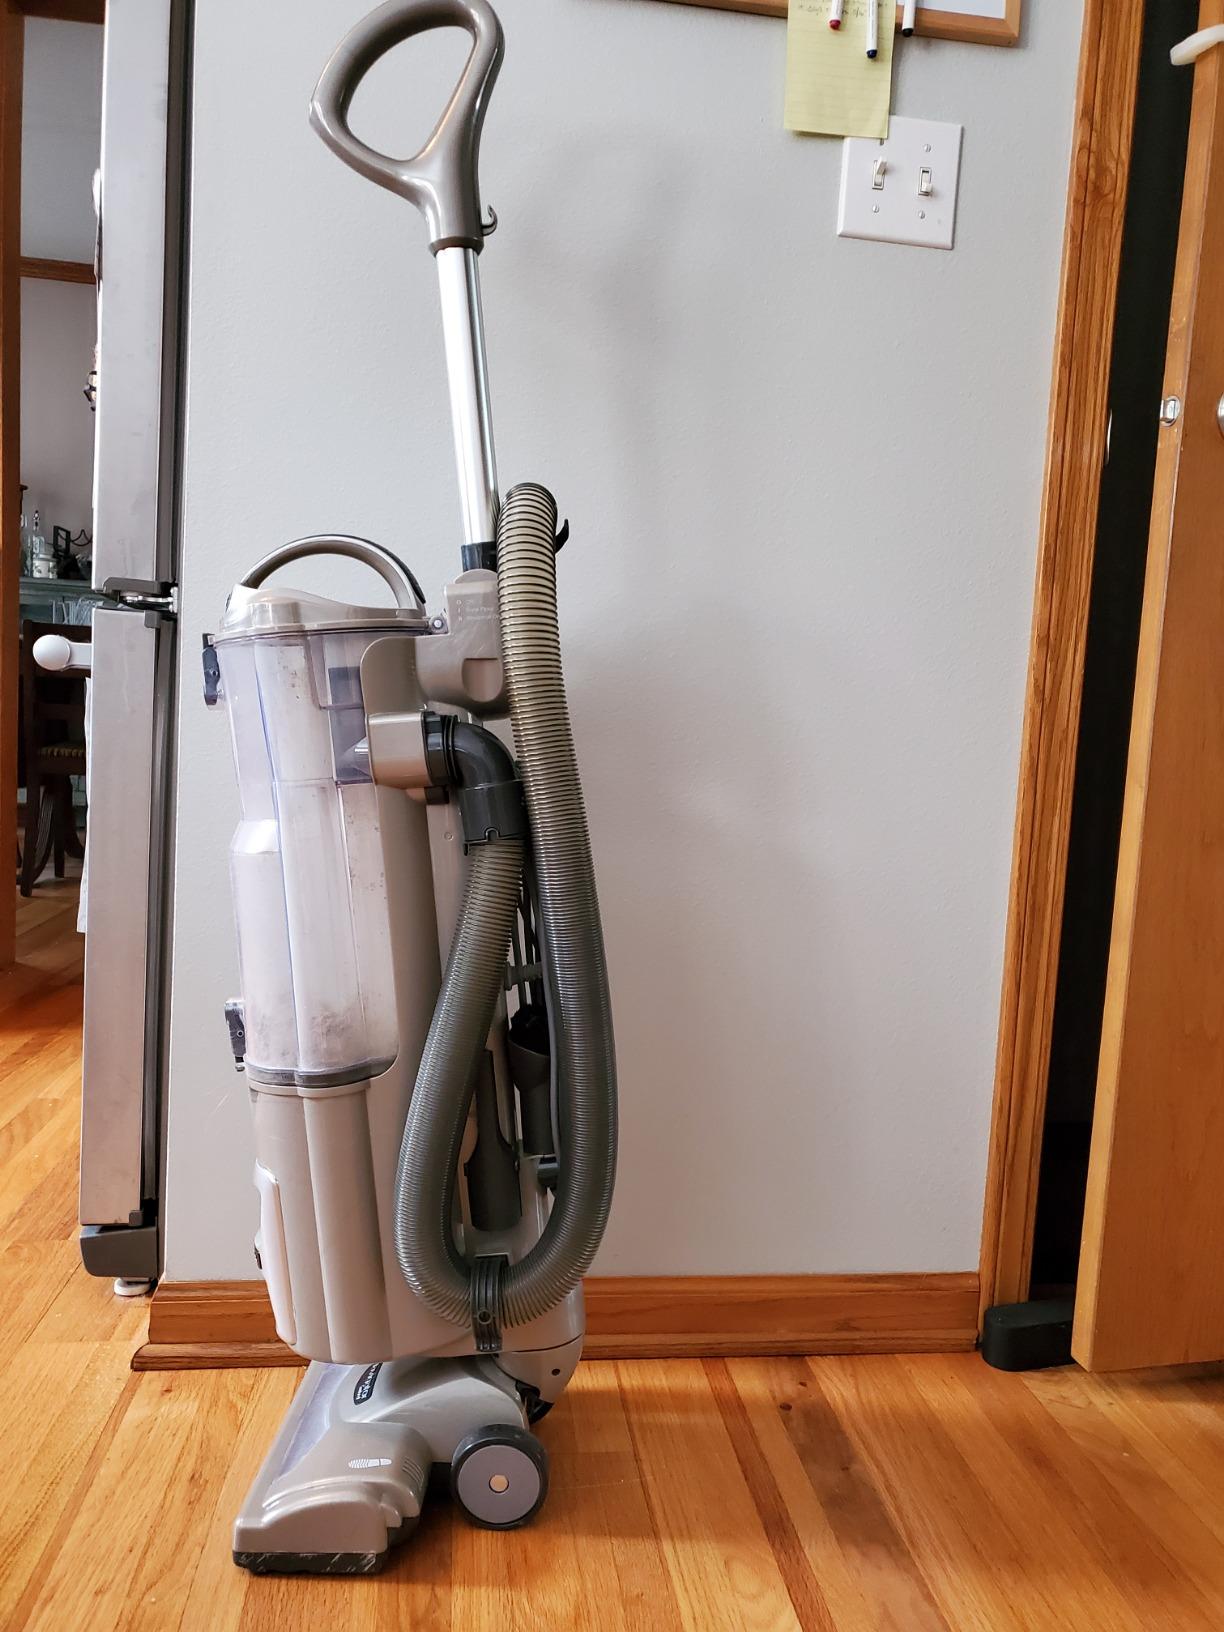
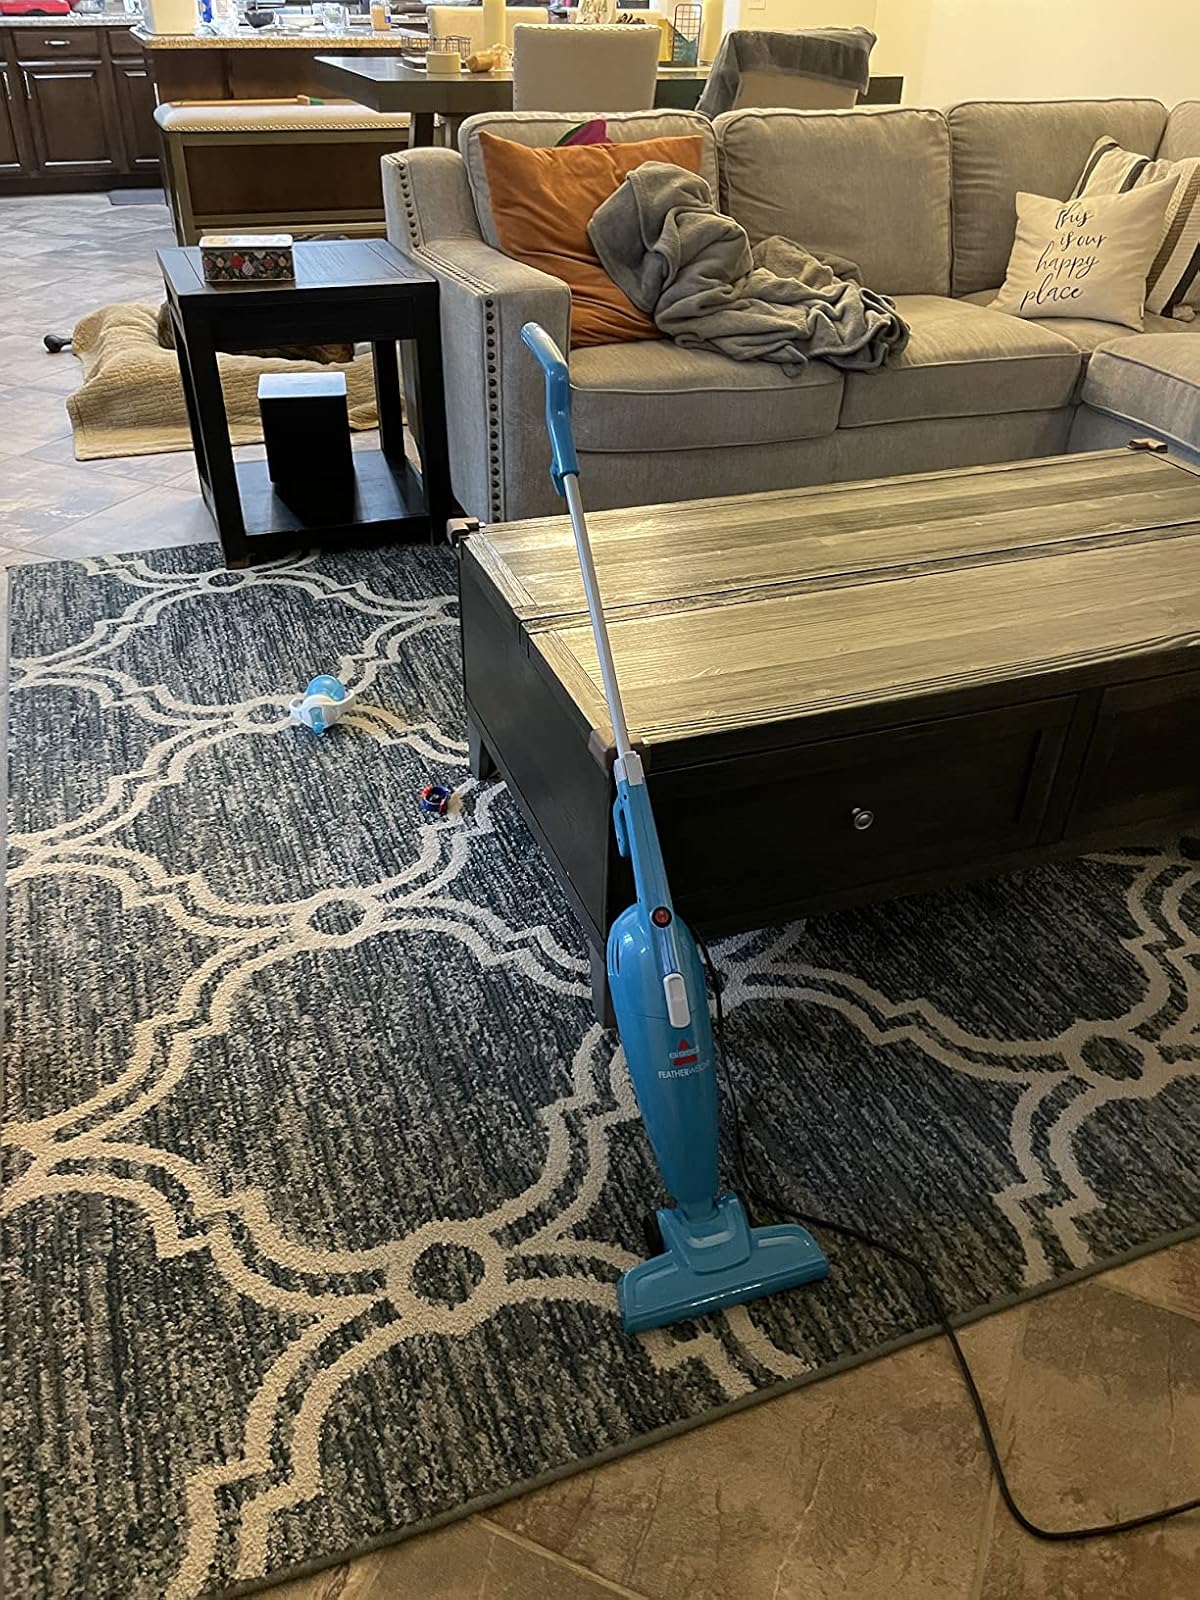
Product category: items_vacuum
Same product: no